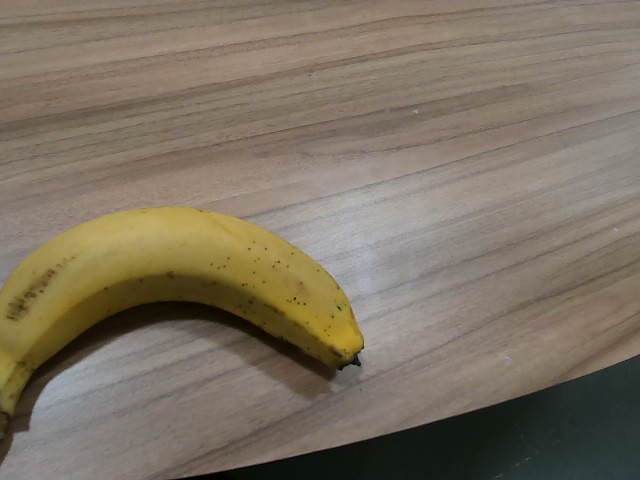
Label: Ripe_Banana